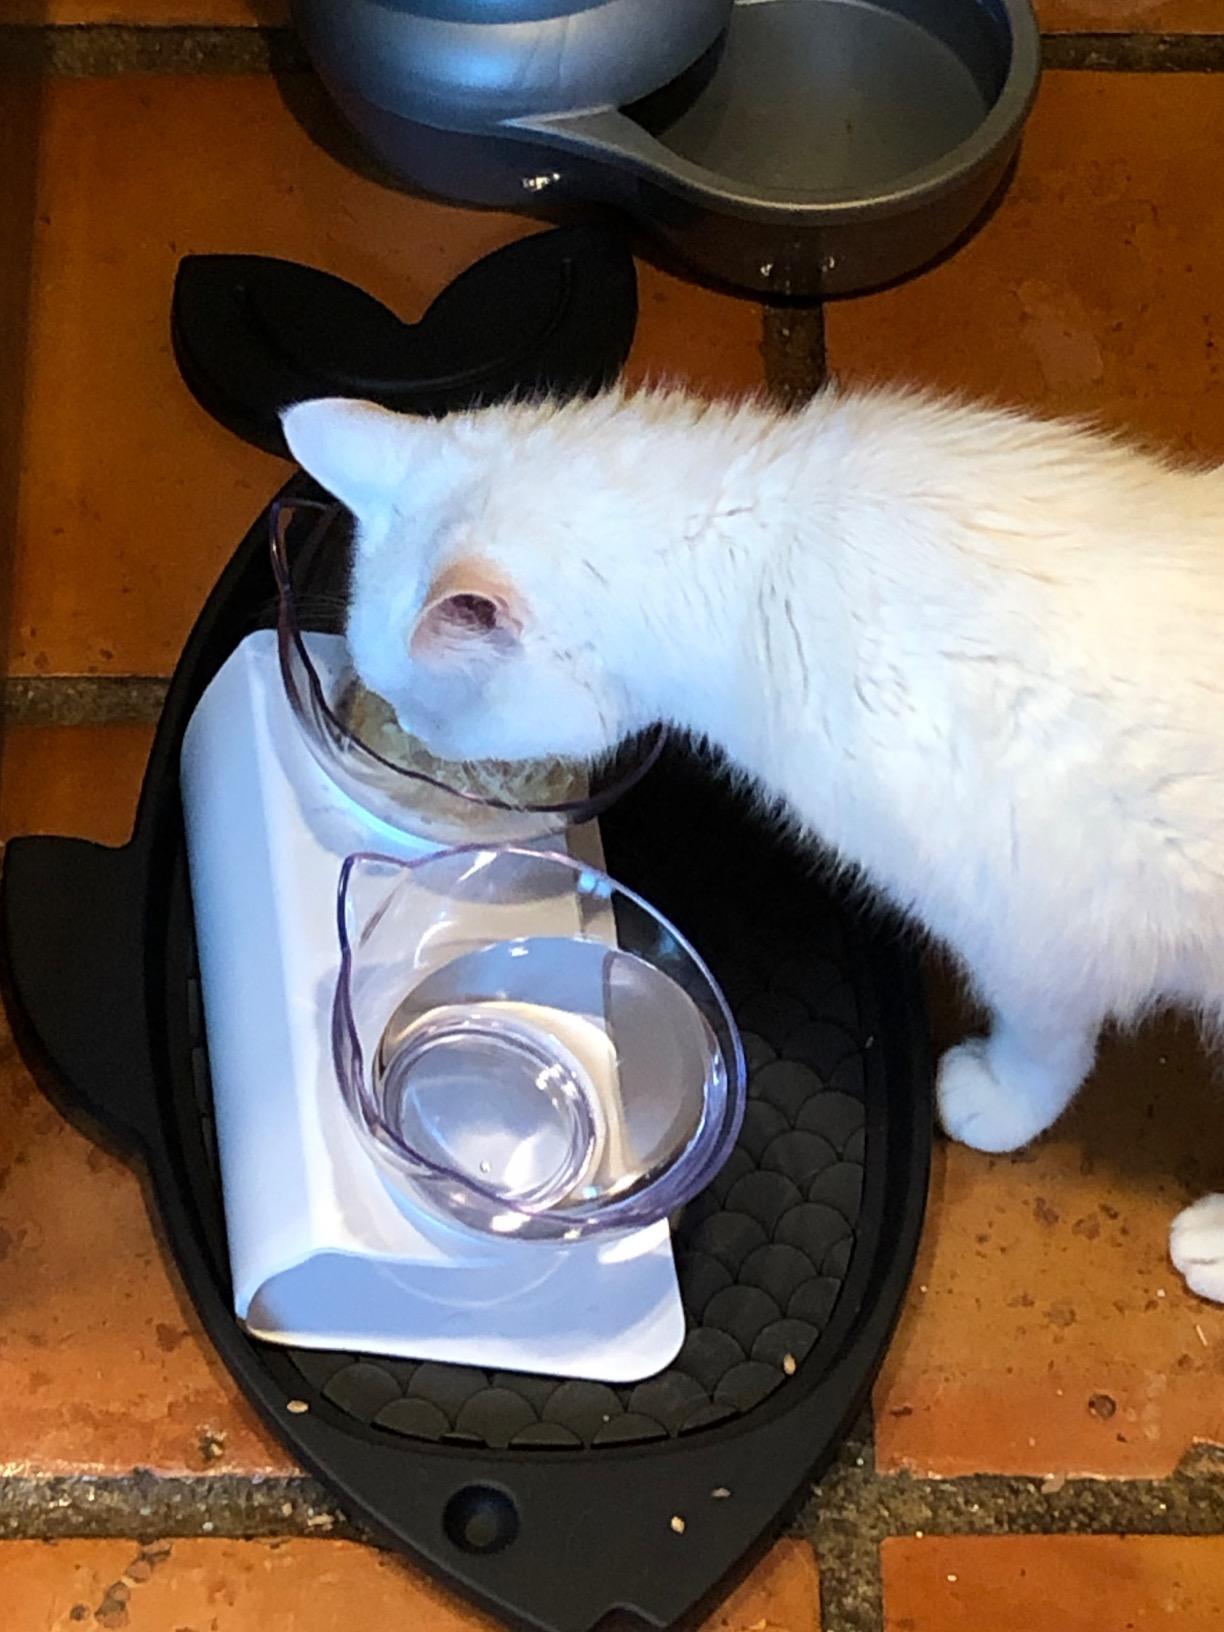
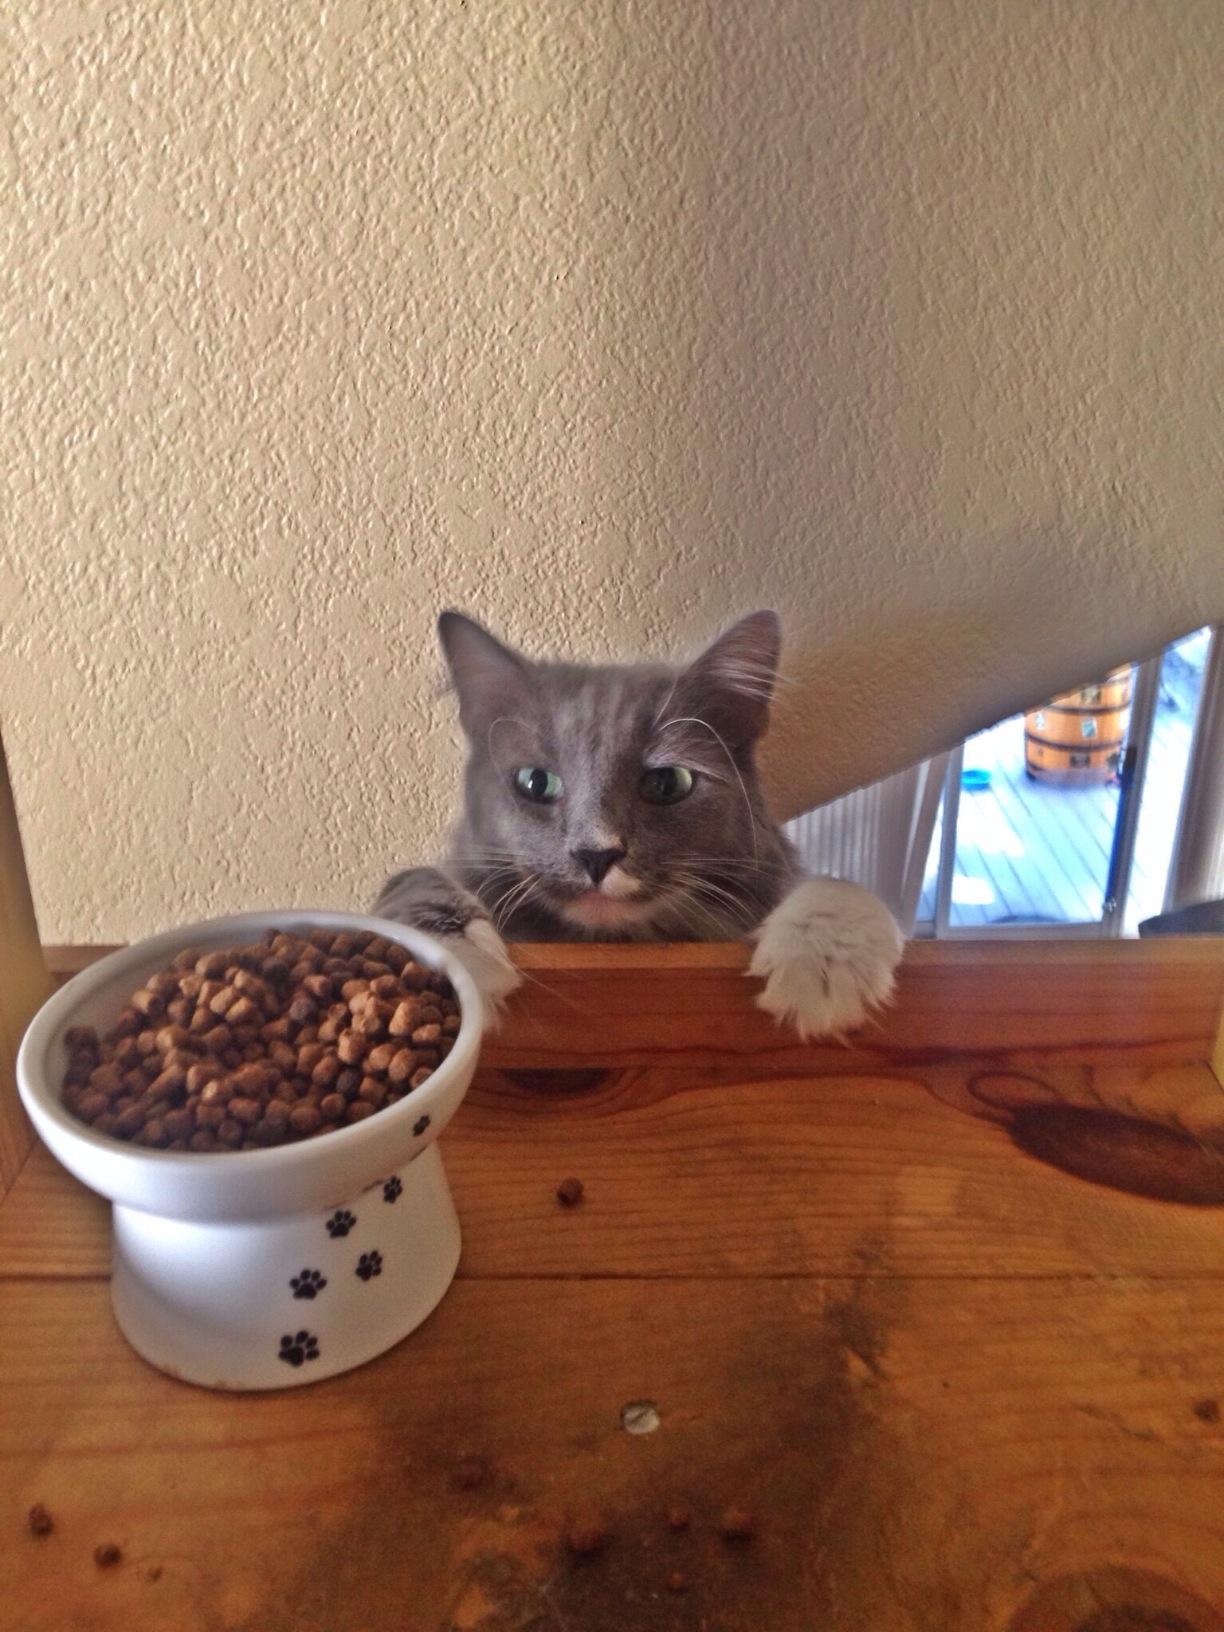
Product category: items_bowl
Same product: no